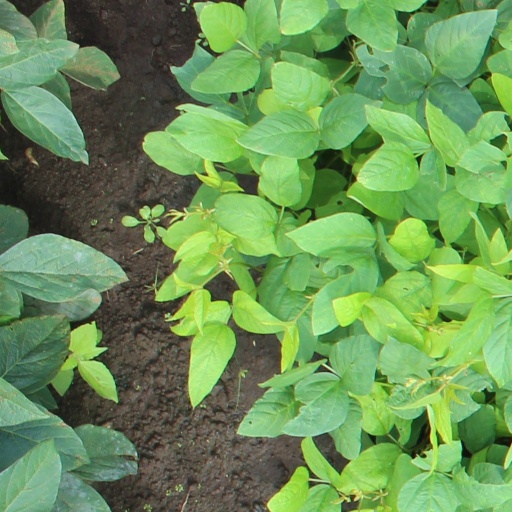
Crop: soybean